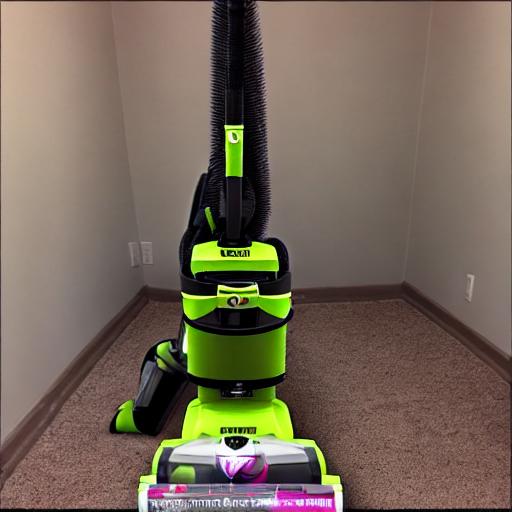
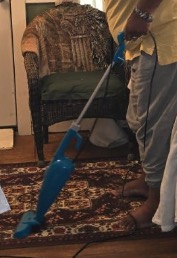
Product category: items_vacuum
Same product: no